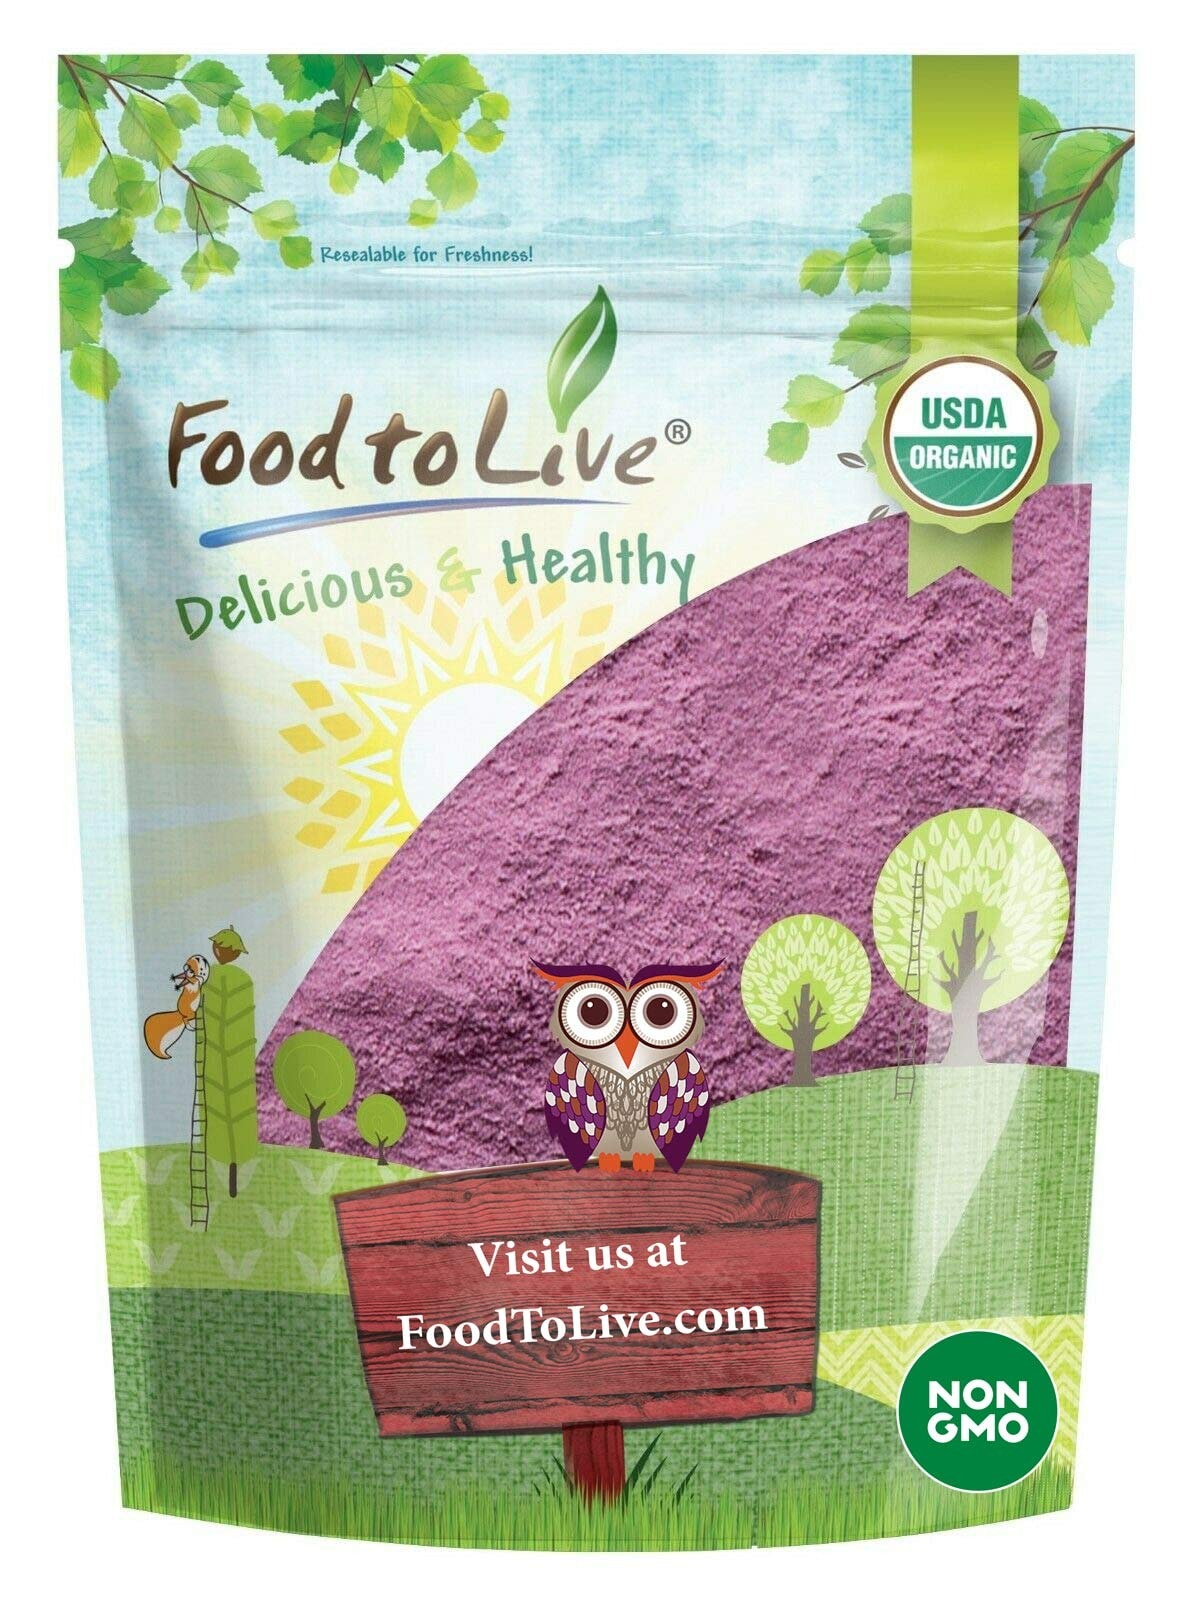
Item Name: Food to Live Organic Tart Cherry Powder, 2 Pounds – Non-GMO, Raw, Kosher, Vegan Superfood, Bulk, Rich in Antioxidants, Great for Juices, Drinks, and Smoothies, Contains Maltodextrin
Bullet Point 1: FLAVOR BOOSTER FOR MANY FOODS: Use Organic Cherry Powder to give many dishes the rich taste of summer cherries.
Bullet Point 2: EXTREMELY VERSATILE PRODUCT: Add some cherry tart powder to ice cream, smoothies, sauces, and even muffins.
Bullet Point 3: VITAMIN C BOOSTER: Cherry fruit powder contains a variety of nutrients, including fiber and vitamin C.
Bullet Point 4: DELICIOUS FOOD COLORING: Include the powder in recipes to give various foods beautiful red color naturally.
Bullet Point 5: EASY TO ENJOY EVERY DAY: Due to its versatility and the fact that you only need to eat ¼ teaspoon a day, adding Organic Tart Cherry Powder to your meals will be easy.
Value: 32.0
Unit: Ounce

Price: 43.32